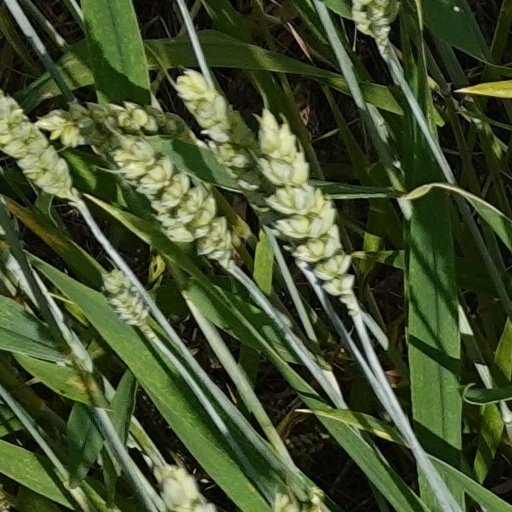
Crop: wheat